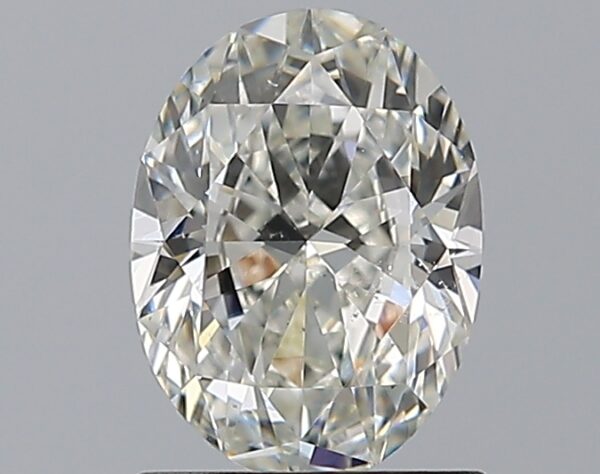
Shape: oval
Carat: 1.2
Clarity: VS2
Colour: H
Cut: VG
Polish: EX
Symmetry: VG
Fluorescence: M
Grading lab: GIA
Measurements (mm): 7.97 x 5.92 x 3.69